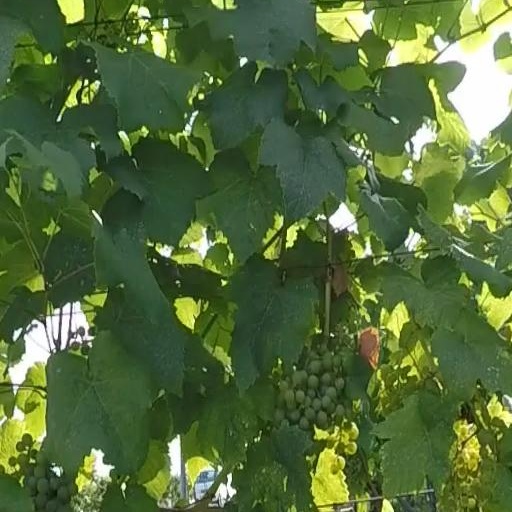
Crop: grape